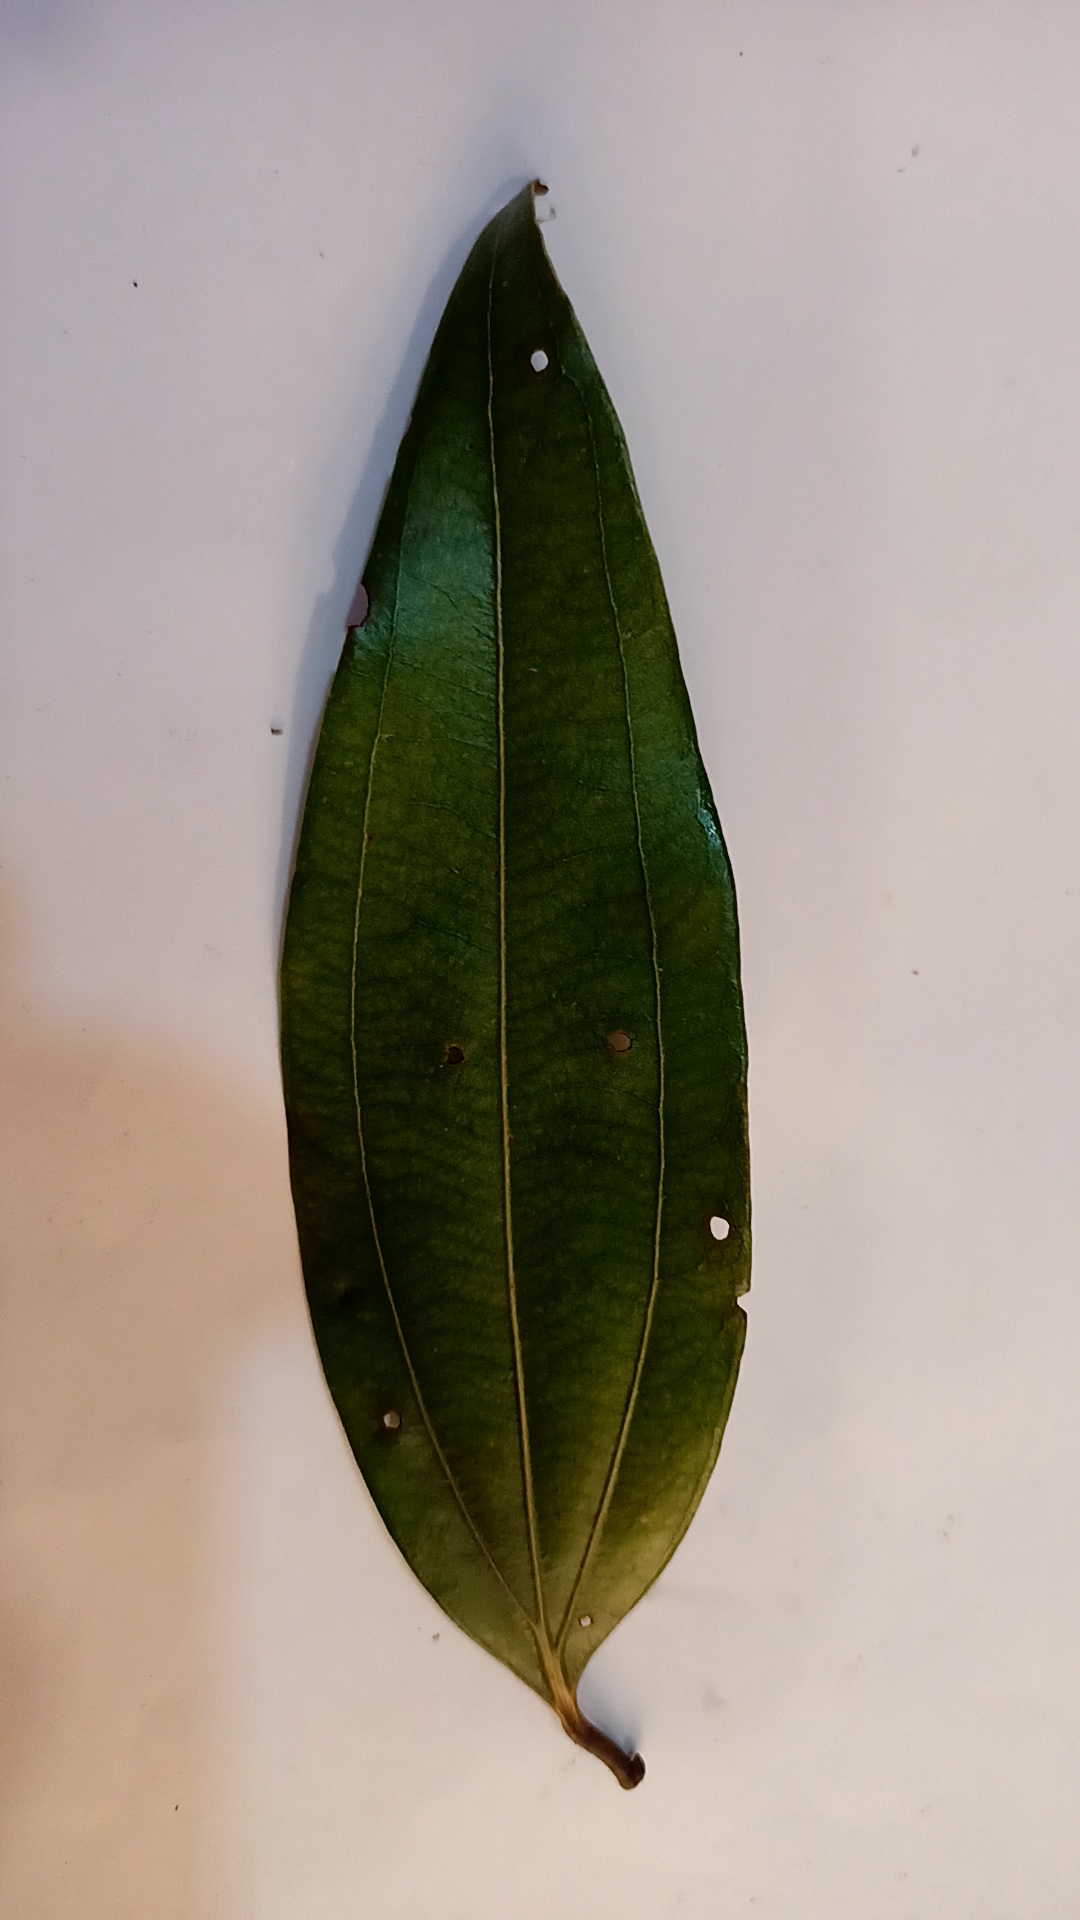
Label: Disease